Cavenagh Bridge

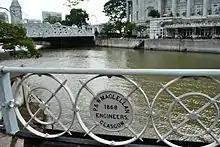
Cavenagh Bridge, P&W Maclellan marker

Originally known as the Edinburgh Bridge to commemorate the visit of the Duke of Edinburgh, its name was changed to Cavenagh Bridge in honour of Major General Orfeur Cavenagh, the last India-appointed Governor of the Straits Settlements, who governed from 1859 to 1867. The coat of arms of the Cavenagh family can still be seen atop the signage at both ends of the bridge.